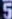
Number: 5